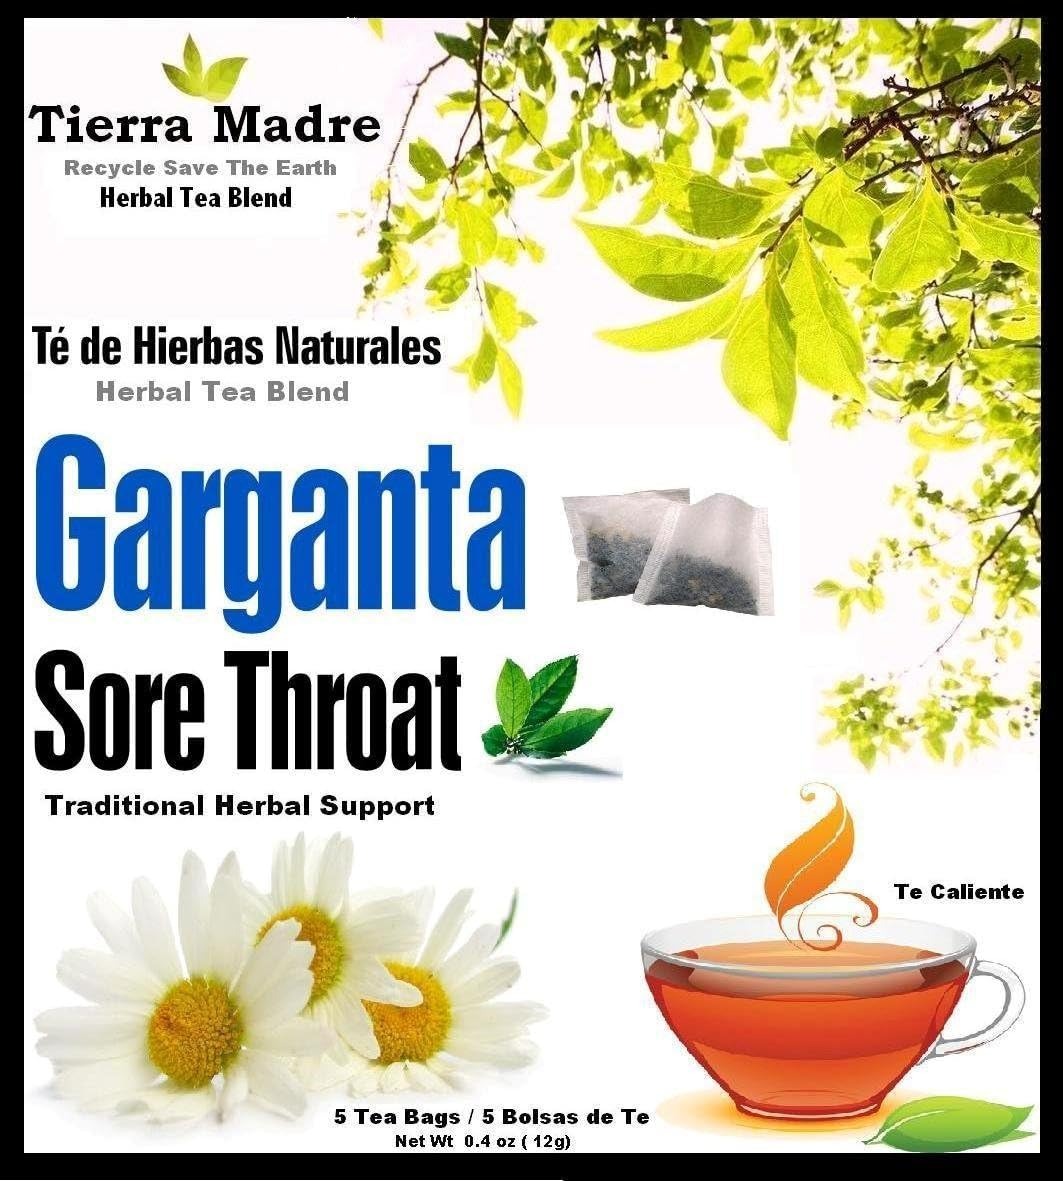
Item Name: Tierra Madre Garganta Tea Tradiconal Herbal Support - 10 Pack of 5 tea Bags / 0.2 Ounces
Bullet Point: Throat Tea
Product Description: Throat Tea
Value: 50.0
Unit: Count

Price: 20.18